Engine House No. 9 (Tacoma, Washington)

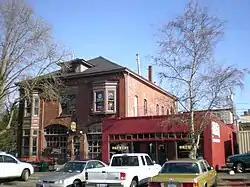

Engine House No. 9 in Tacoma, Washington, is a fire station built in 1907. The building was placed on the National Register of Historic Places in 1975.